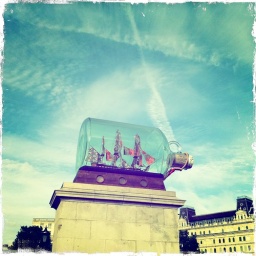
Giant ship in a bottle on the Fourth Plinth in Trafalgar Square. Trafalgar Square, London. July 2010